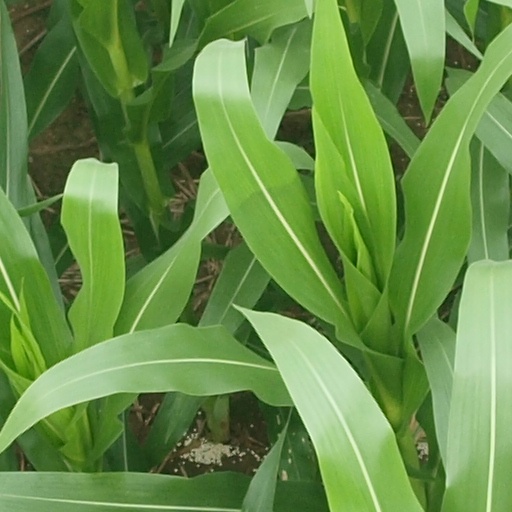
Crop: maize; corn